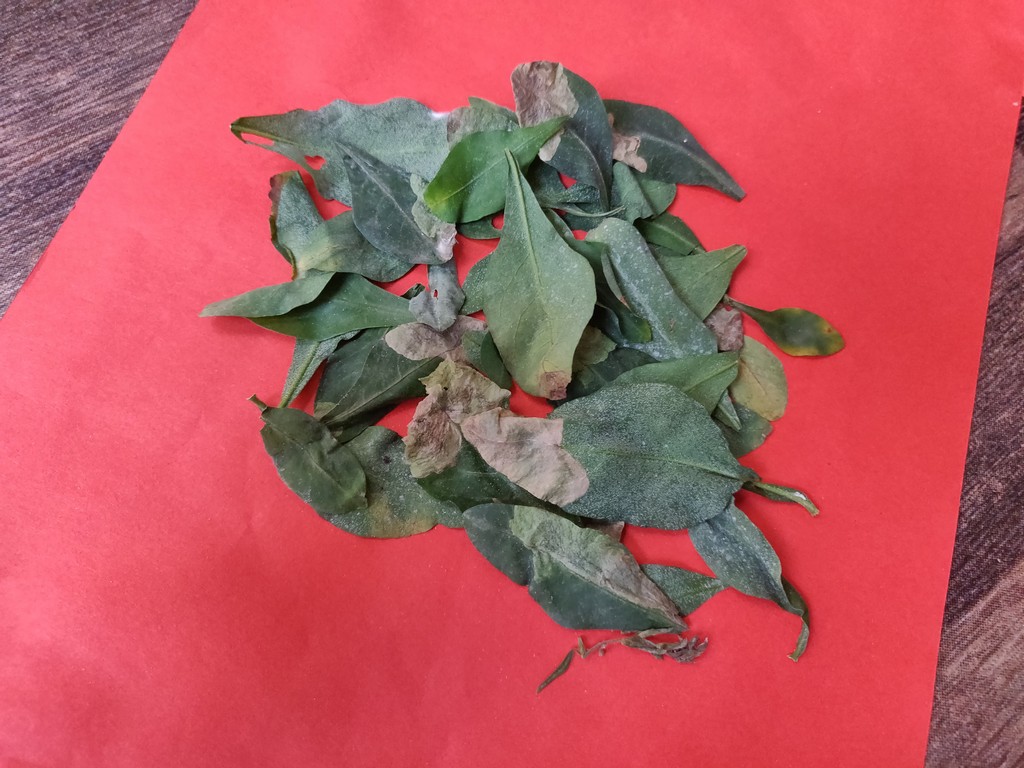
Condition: Unhealthy
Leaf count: multiple
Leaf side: unknown